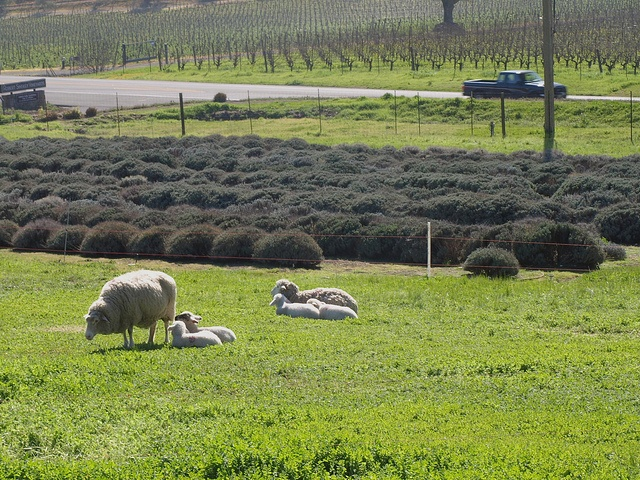
five sheep laying in the grass while the sixth one is grazing
the sheep are enjoying the green grass they have to eat.
Two ewes with their offspring lie in a field on a farm.
Sheep in a field with a farm area and a road behind them.
A herd of sheep standing on top of a grass covered field.